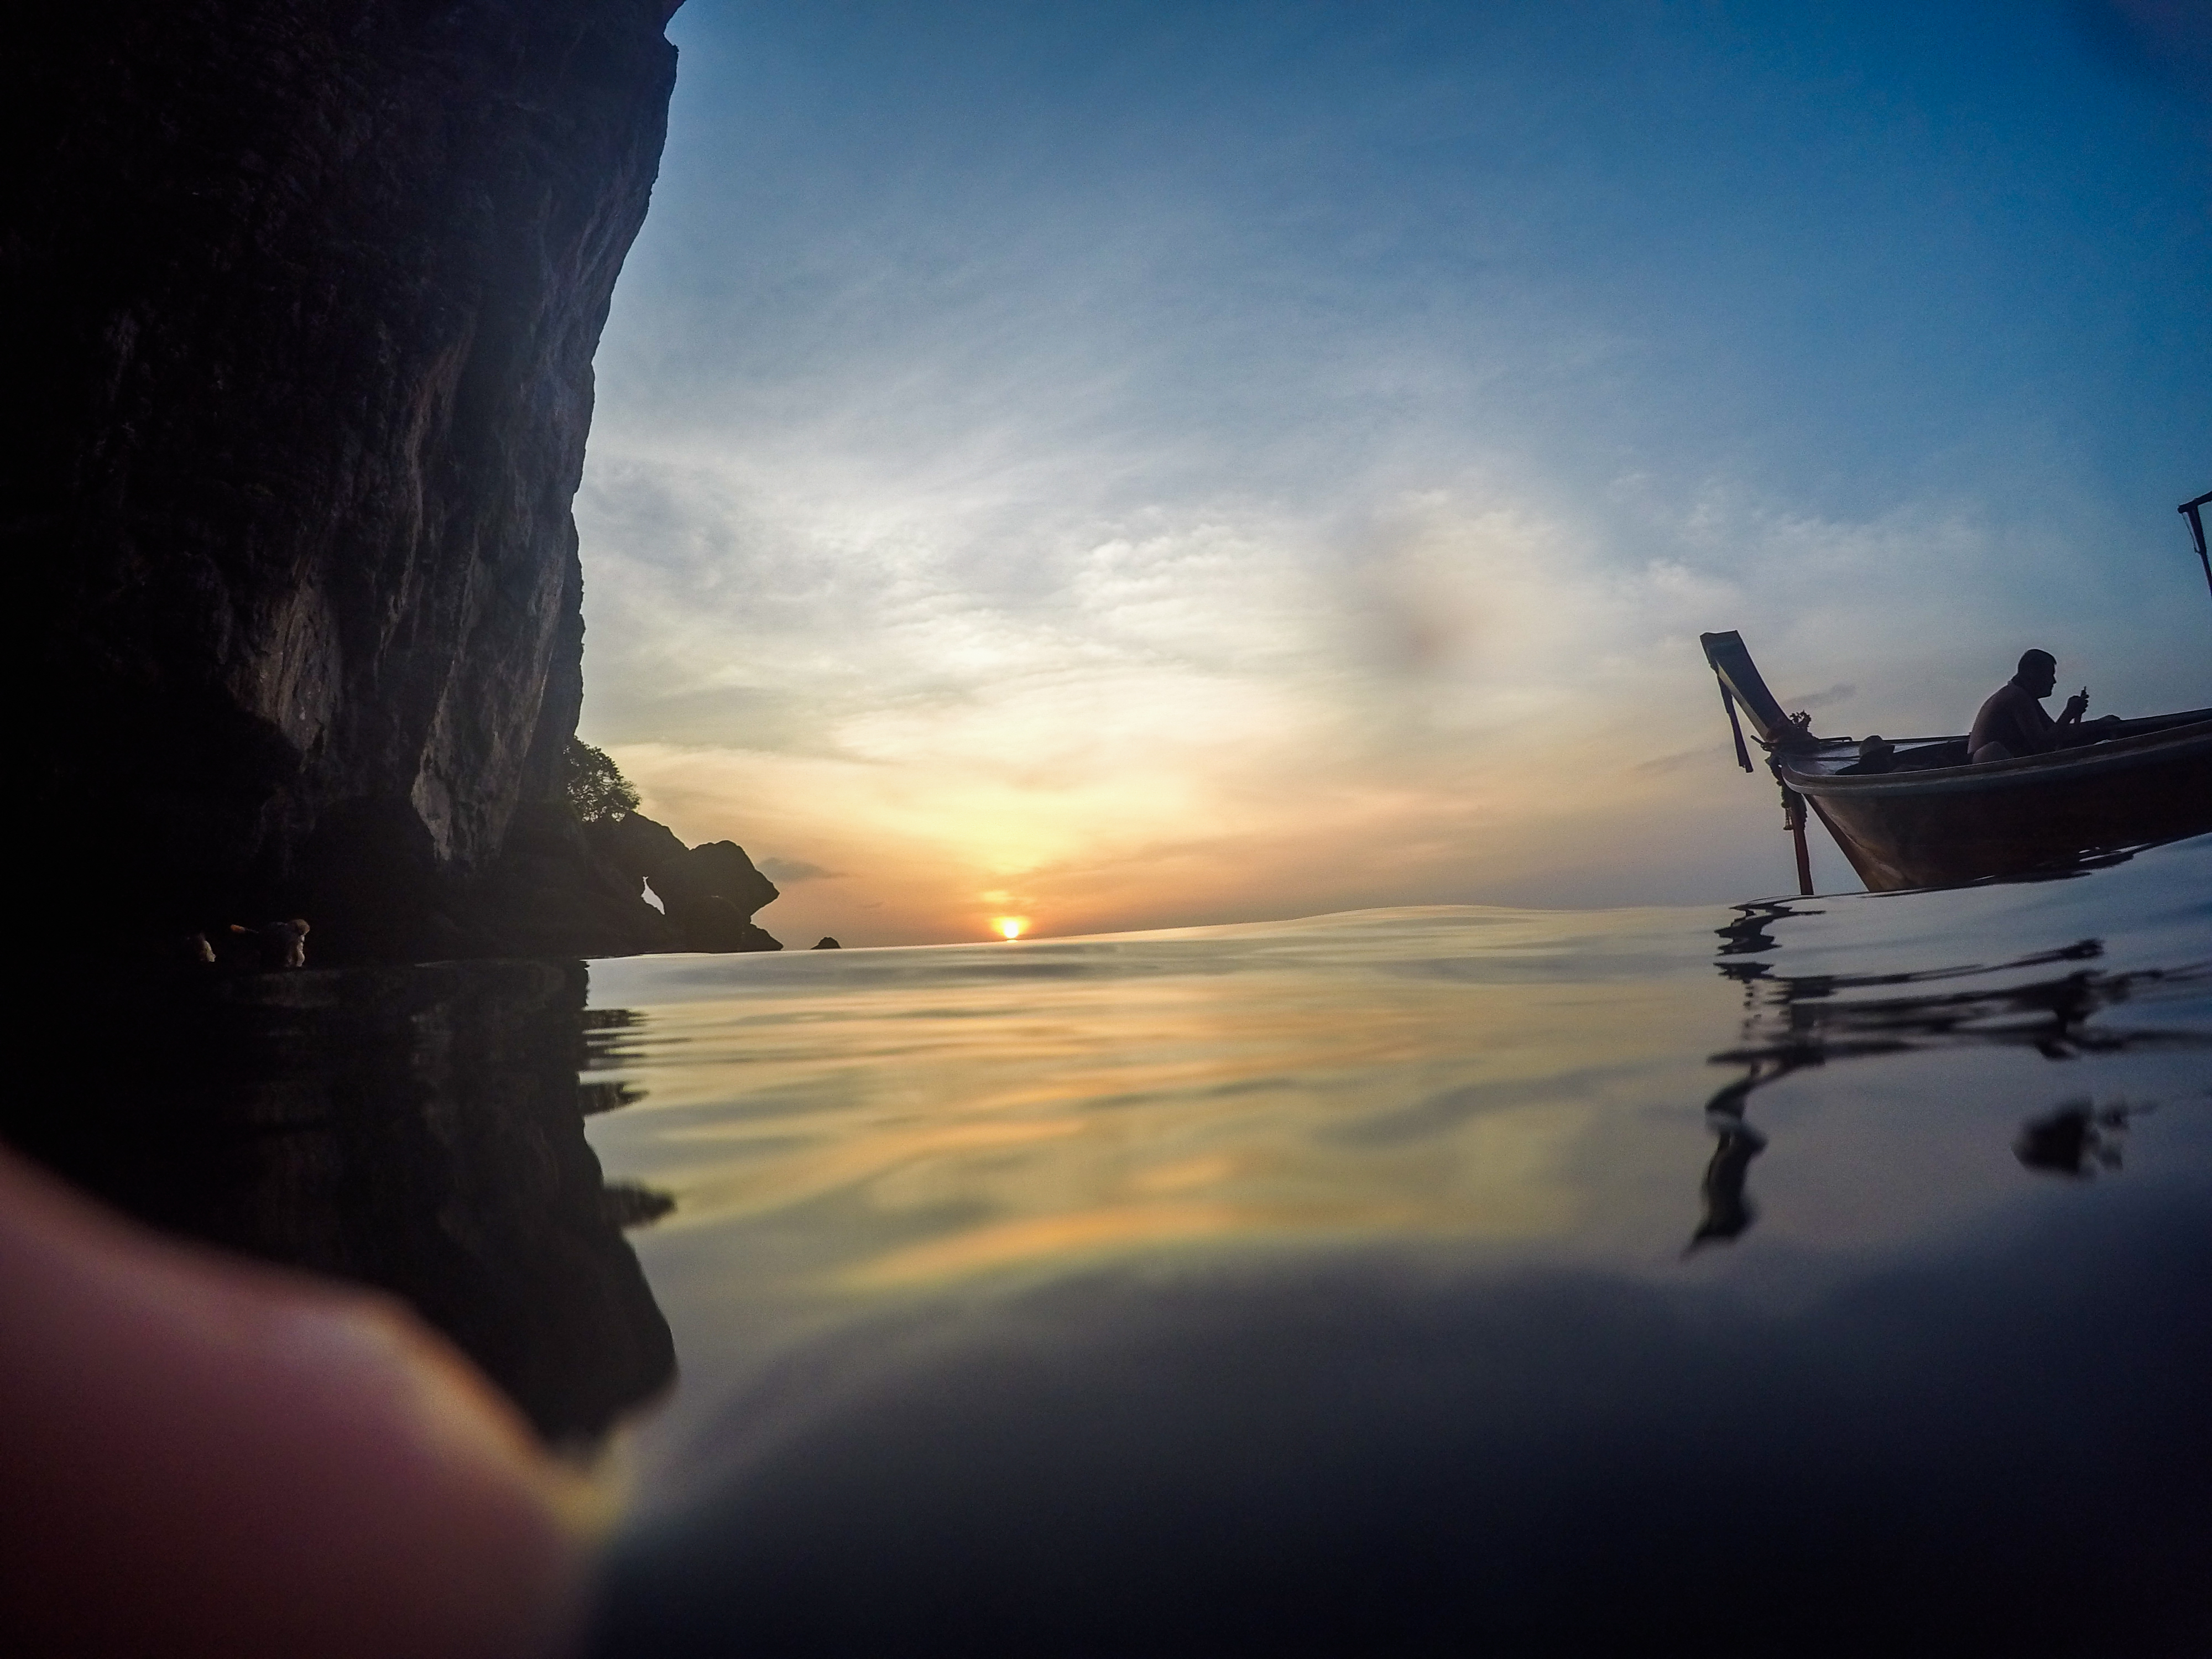
sea, coast, water, ocean, horizon, silhouette, light, cloud, sky, sun, sunrise, sunset, boat, sunlight, morning, wave, dawn, atmosphere, dusk, evening, reflection, atmospheric phenomenon